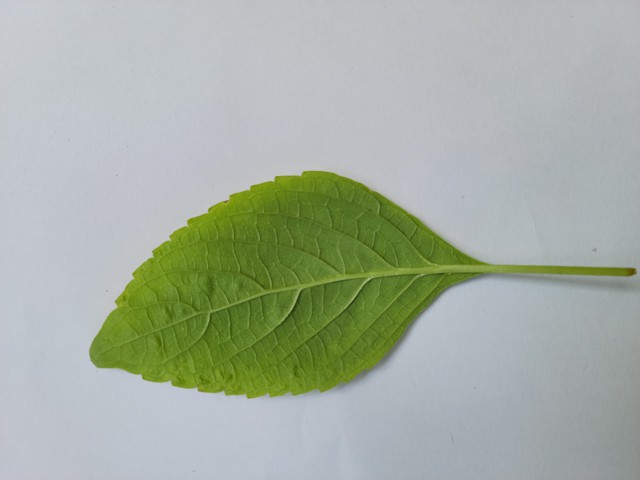
Plant: ramtulsi